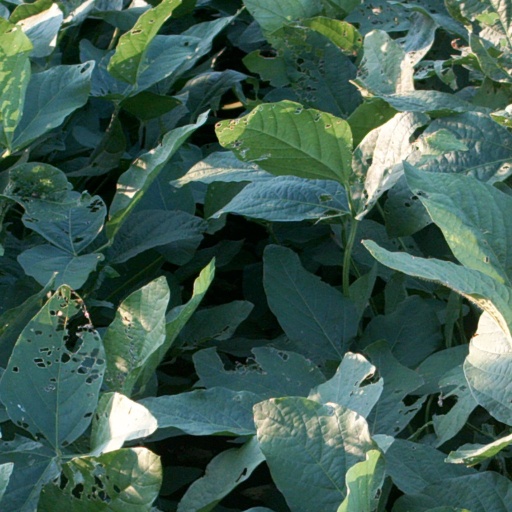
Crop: soybean